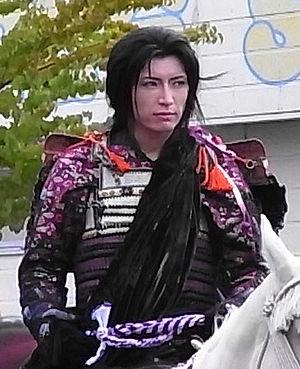
Gackt Camui, mais plus souvent écrit en rōmaji GACKT, même au Japon, est un compositeur, chanteur, et multi-instrumentiste de J-rock japonais. En parallèle à sa carrière musicale, il est aussi acteur, doubleur et écrivain. C'est une idole très populaire au Japon et en Asie, et connu dans les autres pays du monde.